College of Music, Mahidol University

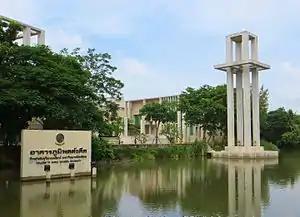
View of the College of Music from the walkway over the adjacent pond

The College of Music has four main buildings and fully equipped facilities for teaching, learning and working in all music areas. Specific facilities include a 353-seat music auditorium, 200-seat recital hall, two amphitheaters, eight ensemble rehearsal rooms, a cafe stage, 120 individual practice rooms, 80 individual teaching studios, 20 lecture rooms, three class piano rooms, audio visual rooms, MIDI lab, music business lab, three recording studios, music therapy lab, instrument repair and piano technical services lab, and the Jiew Bangsue Music Library.